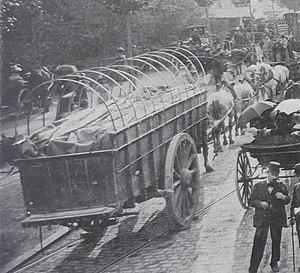
Détail d'une photo publiée dans un album de photographies consacré à la visite des souverains russes à Paris.
La Mi-Carême à Paris, longtemps appelée également Fête des Blanchisseuses, est de facto au moins depuis le XVIIIᵉ siècle la fête des femmes de Paris dans le cadre du très féminin Carnaval de Paris.
Une lavandière désigne toute femme qui lavait autrefois le linge essentiellement avec des cendres et de l'eau chaude, puis à la main ou au battoir, dans un cours d'eau ou un lavoir. Une lavandière peut donc représenter aussi bien une ménagère active, maîtresse de maison ou employée préposée au service de nettoyage du linge de toutes sortes, qu'une femme exerçant cette profession, reconnue unanimement pour sa dureté, à plein ou mi-temps. Lavandière est un terme provençal et du pourtour méditerranéen, et a été plus largement utilisé pour désigner toute femme lavant le linge au lavoir grâce à la chanson Les Lavandières du Portugal à la fin des années 1950.